House sparrow

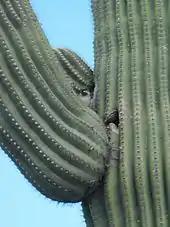
By a nest in a saguaro cactus in Arizona, U.S.

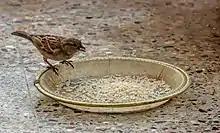
A female house sparrow feeding on rice grains

The house sparrow originated in the Middle East and spread, along with agriculture, to most of Eurasia and parts of North Africa. Since the mid-19th century, it has reached most of the world, chiefly due to deliberate introductions, but also through natural and shipborne dispersal. Its introduced range encompasses most of North America (including Bermuda), Central America, southern South America, southern Africa, part of West Africa, Australia, New Zealand, and islands throughout the world. It has greatly extended its range in northern Eurasia since the 1850s, and continues to do so, as was shown by its colonisation around 1990 of Iceland and Rishiri Island, Japan. The extent of its range makes it the most widely distributed wild bird on the planet.